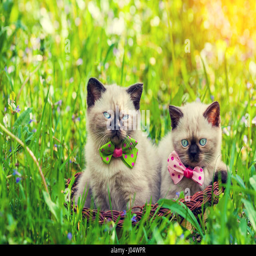
kittens in a basket on a green lawn at sunrise